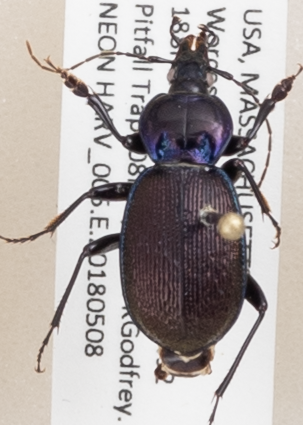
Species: Sphaeroderus stenostomus lecontei
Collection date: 2018-05-08
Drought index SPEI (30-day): -0.036
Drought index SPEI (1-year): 0.32
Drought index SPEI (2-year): -0.8